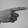
ASL letter: G